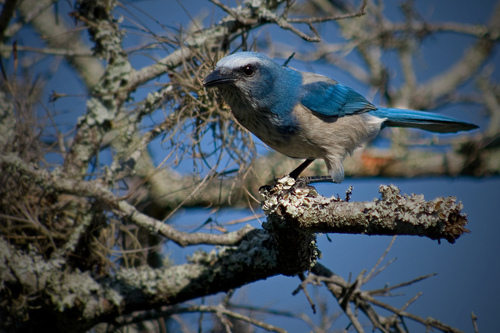
the bird has a black eyering and a curved foot.
this bird is blue and gray and has white eyebrows and a small black beak.
this bird is blue with grey and has a very short beak.
this bird has a blue crown and wing with a grey breast and belly.
this is a bird with a gray belly, a brown wing and head and a white eyebrow.
the bird has a light gray and blue crown, short black bill, blue wings and black legs.
this particular bird has a belly that is gray and blue
this bird is blue with grey and has a very short beak.
this small bird has a blue bill and wings and a white belly and bright blue retrices.
this bird has a tan underbelly with blue wings and a blue black.
Species: Florida Jay